Cold Justice

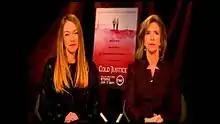
Yolanda McClary (left) and Kelly Siegler (right) interviewed about "Cold Justice" in 2014.

"Cold Justice" scored 66 out of 100 on Metacritic based on five "generally favorable" reviews. Mary McNamara of the "Los Angeles Times" states, "Although one can be fairly certain, if only for legal reasons, that any suspect shown on television is going to turn out to be guilty of something, the lies that are told, the twists of the legal system and the simple horrible stupidity of the crimes provide drama enough." Brian Lowry of "Variety" stated, "While some of those made-for-TV encounters feel a little stilted, they do tend to pull you along, wanting to see how the drama plays out." Neil Genzlinger of "The New York Times" states, "The idea that the criminal justice arena also needs a TV show to serve as equalizer is somehow dismaying. Investigative journalism programs have done this for years, but "Cold Justice" is more ride-to-the-rescue, less public service." David Hinckley of the "New York Daily News" stated, "There isn't a lot of drama." He added, "Seeking justice is good. Don't hate us if we don't always watch."